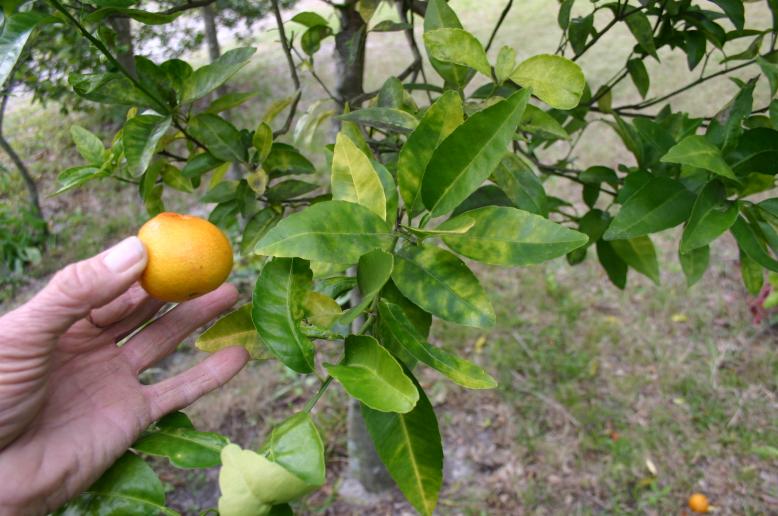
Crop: unknown
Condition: citrus_citrus_greening_disease